1993–94 Gillingham F.C. season

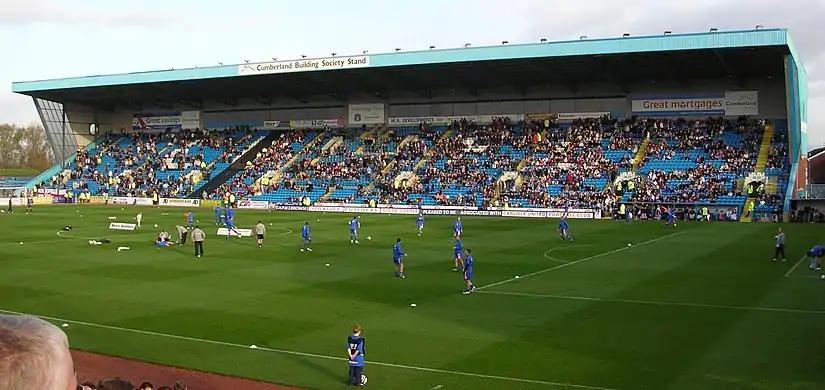
Gillingham's win at Carlisle United's Brunton Park "(pictured in 2007)" was the club's first league victory away from home for more than 18 months.

Gillingham's first match of the season was at their home ground, Priestfield Stadium, against Chesterfield. Both Smillie and Micklewhite made their debuts in a game which finished 2–0 to Gillingham's opponents; a week later the team again lost without scoring a goal, losing 3–0 away to Rochdale. Gillingham's next five league games all ended in draws; Paul Baker scored the team's first league goal in the first of these games, a 2–2 draw at home to Scarborough. Steve Banks, a 21-year old goalkeeper who had joined the club five months earlier, made his debut in the following game at home to Doncaster Rovers, replacing the previous season's regular goalkeeper, Scott Barrett. After a late goal from Nicky Forster gave the team a third consecutive league draw against Wycombe Wanderers, Flanagan told the press that "the sign of a good side is that they can roll their sleeves up and battle back."